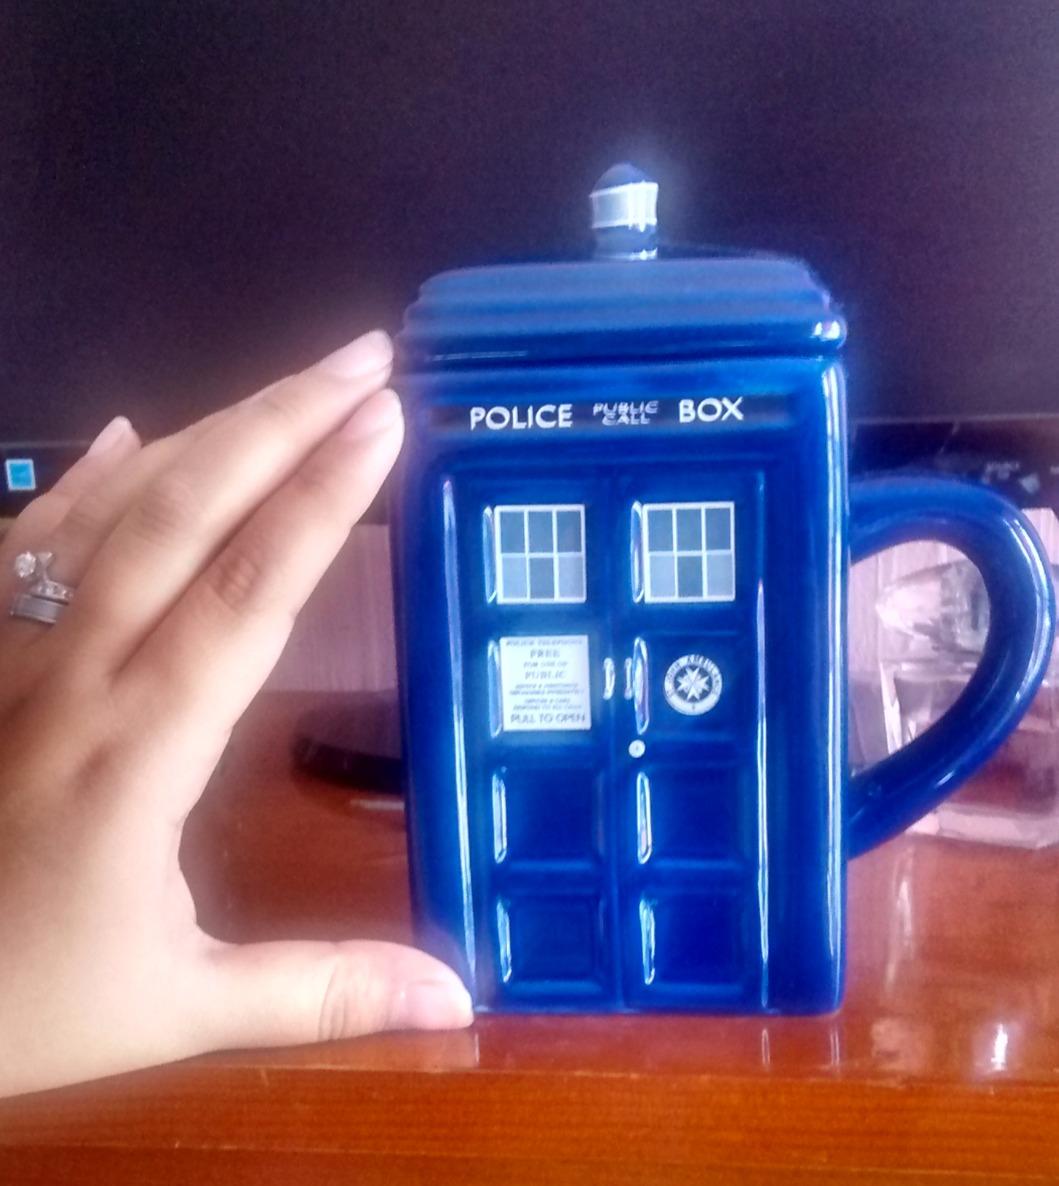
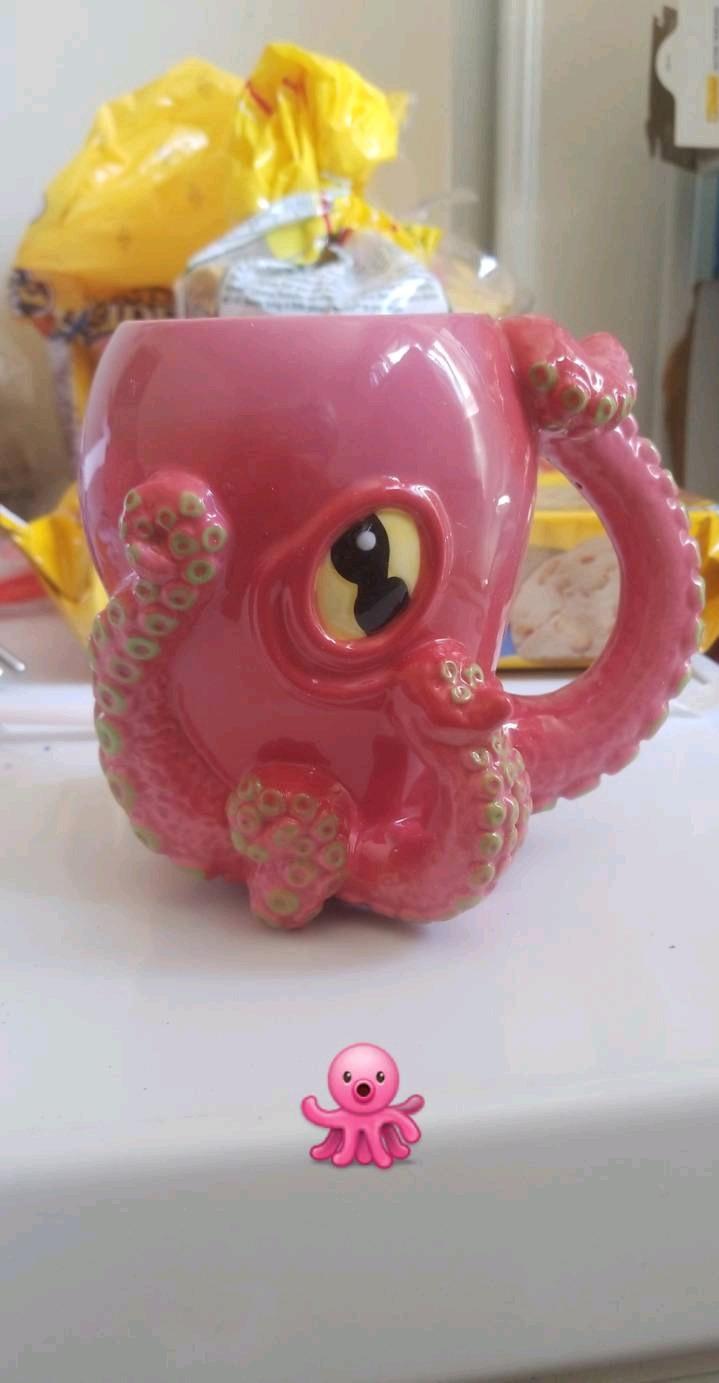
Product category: items_mug
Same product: no